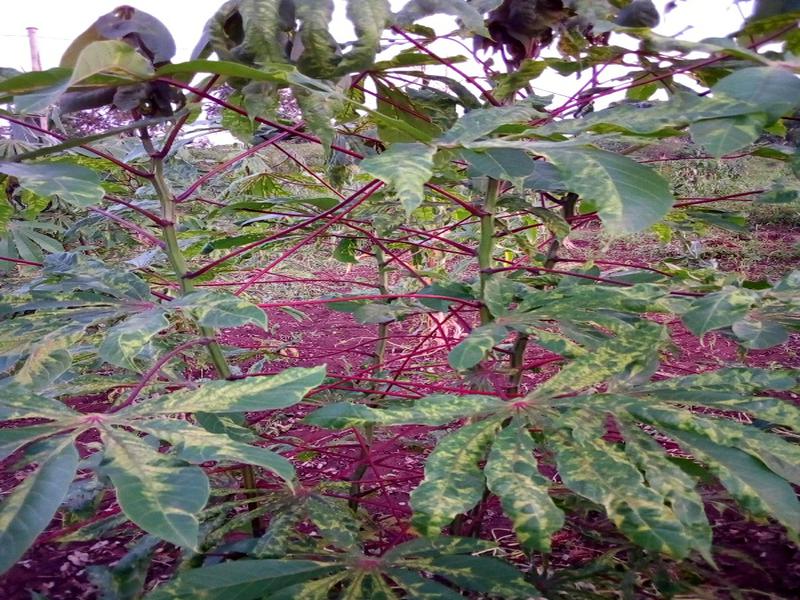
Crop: cassava
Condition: mosaic_disease